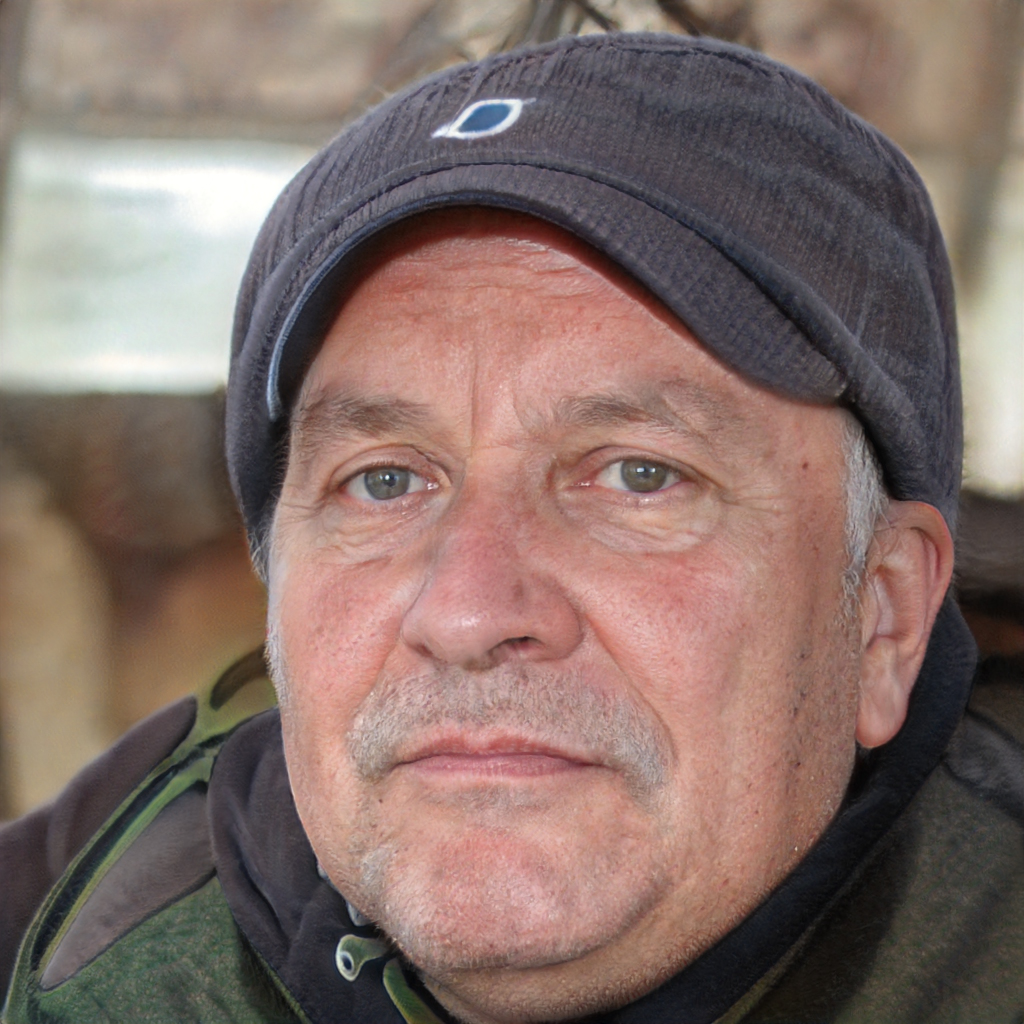
Gender: Male